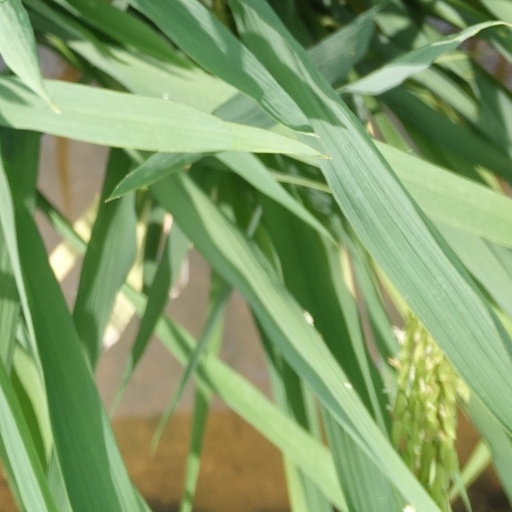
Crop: rice